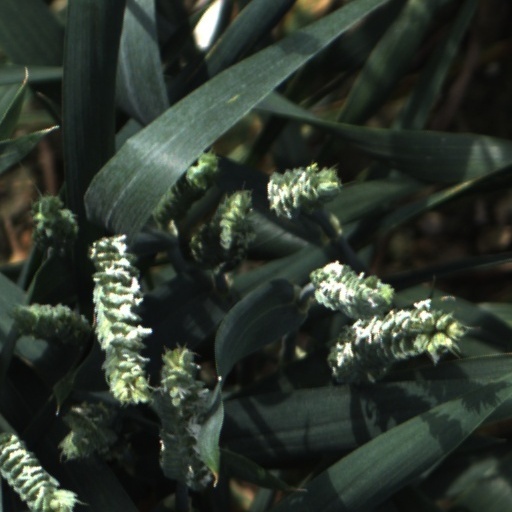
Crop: wheat